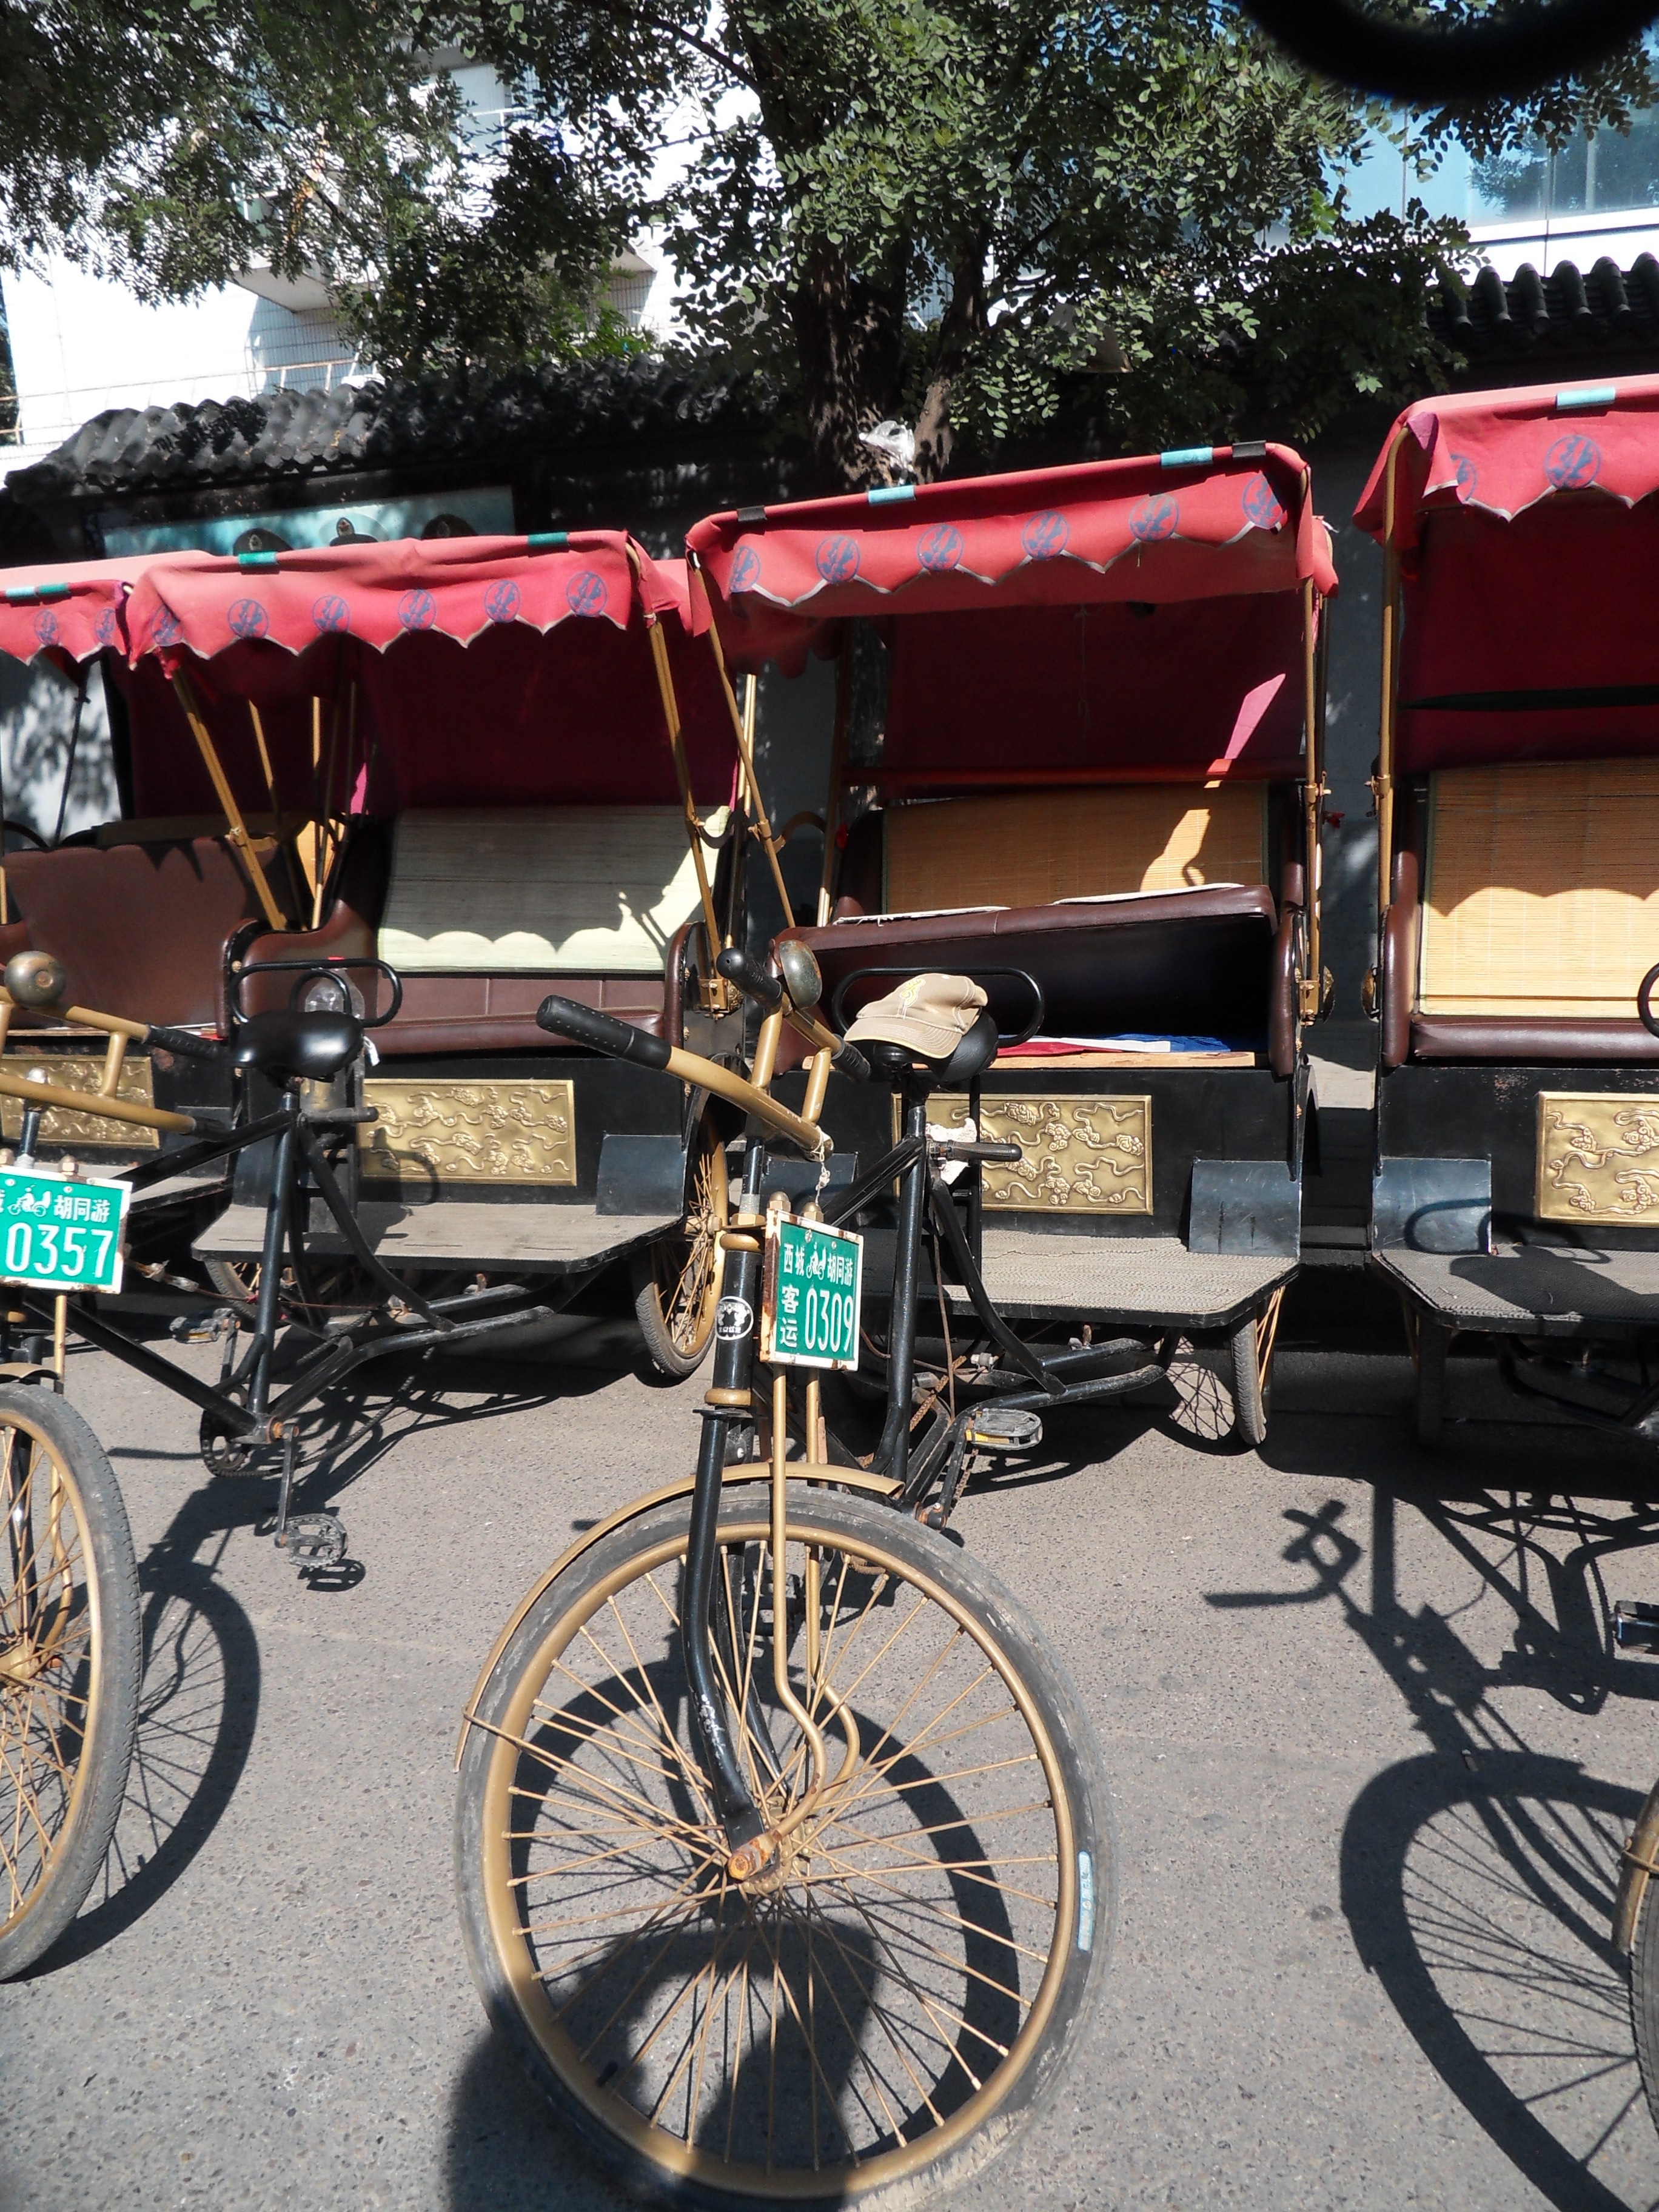
bicycle, bike, taxi, vehicle, motorcycle, sports equipment, china, rickshaw, land vehicle, rahman